Lyngbyatoxin-a

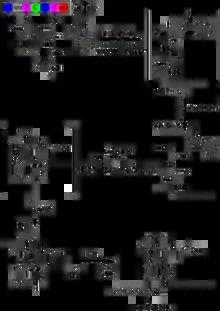
Lyngbyatoxin Biosynthesis reported by Gerwick et al. and Neilan et al.

Lyngbyatoxin is a terpenoid indole alkaloid hybrid that belongs to the class of non-ribosomal peptides (NRPs). Lyngbyatoxin contains a nucleophilic indole ring that takes part in the activation of protein kinases. Figure 1, shows the biosynthesis of Lyngbyatoxin reported by Neilan et al. and Gerwick et al. The non-ribosomal peptide synthase (NRPS) LtxA protein condenses L-methyl-valine and L-tryptophan to form the linear dipeptide N-methyl-L-valyl-L-tryptophan. The latter is released via a NADPH-dependent reductive cleavage to form the aldehyde which is subsequently reduced to the corresponding alcohol. A P450-dependent monooxygenase called LtxB then performs the oxidation and subsequent cyclization of N-methyl-L-valyl-L-tryptophan. Finally, LtxC transfers a geranyl functional group from geranyl pyrophosphate (GPP) to carbon number 7 of the indole ring.